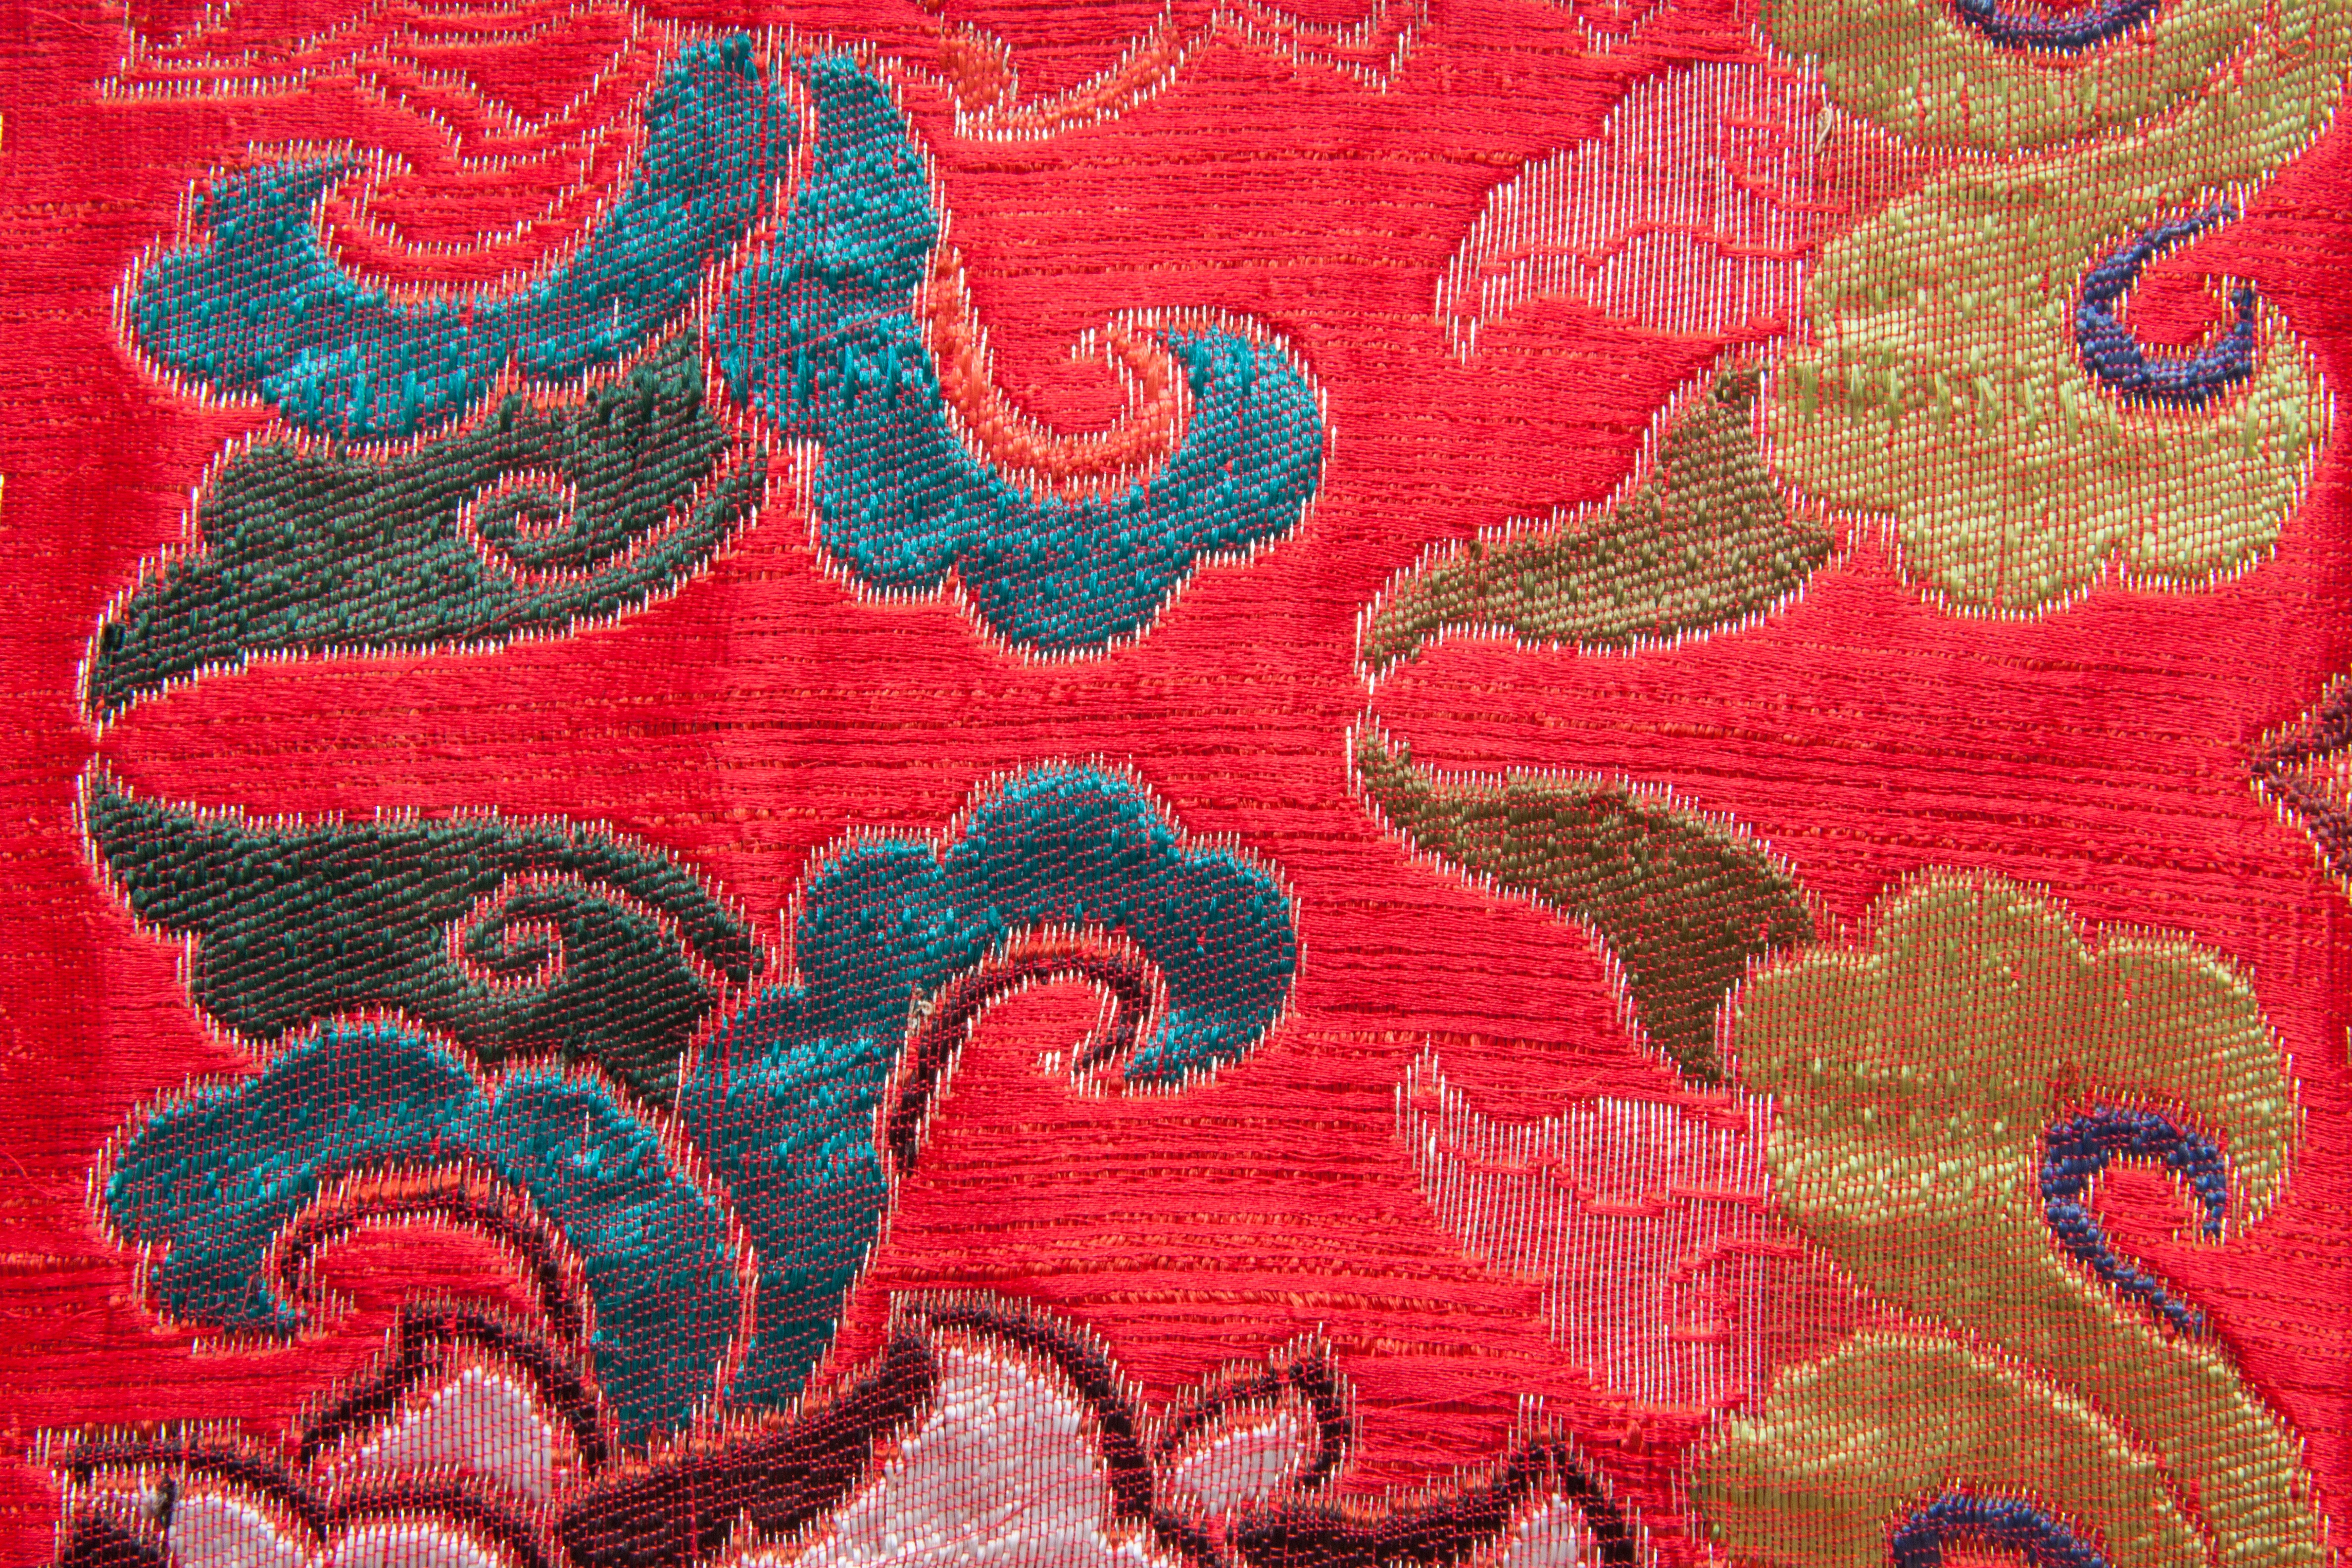
texture, pattern, green, red, textile, art, background, turquoise, design, tapestry, shiny, fiber, silk, of course, tissue, woven, cocoon, fund, flooring, silkworm, continuous textile fibre